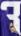
Number: 3